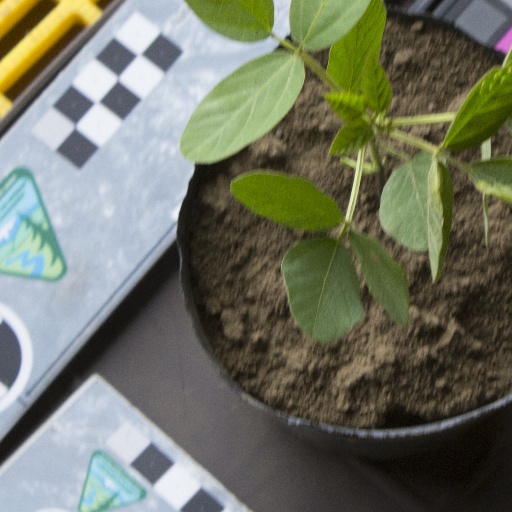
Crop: soybean